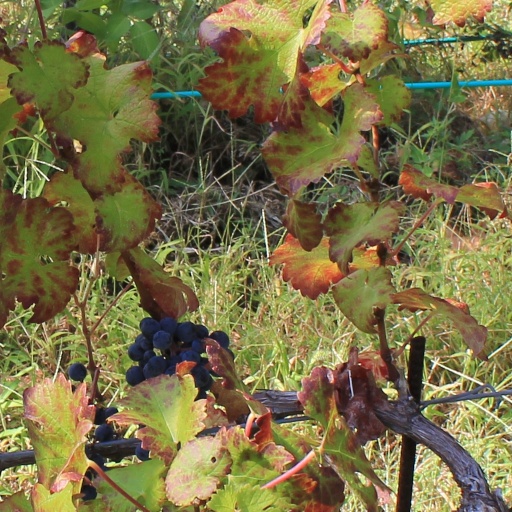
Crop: grape